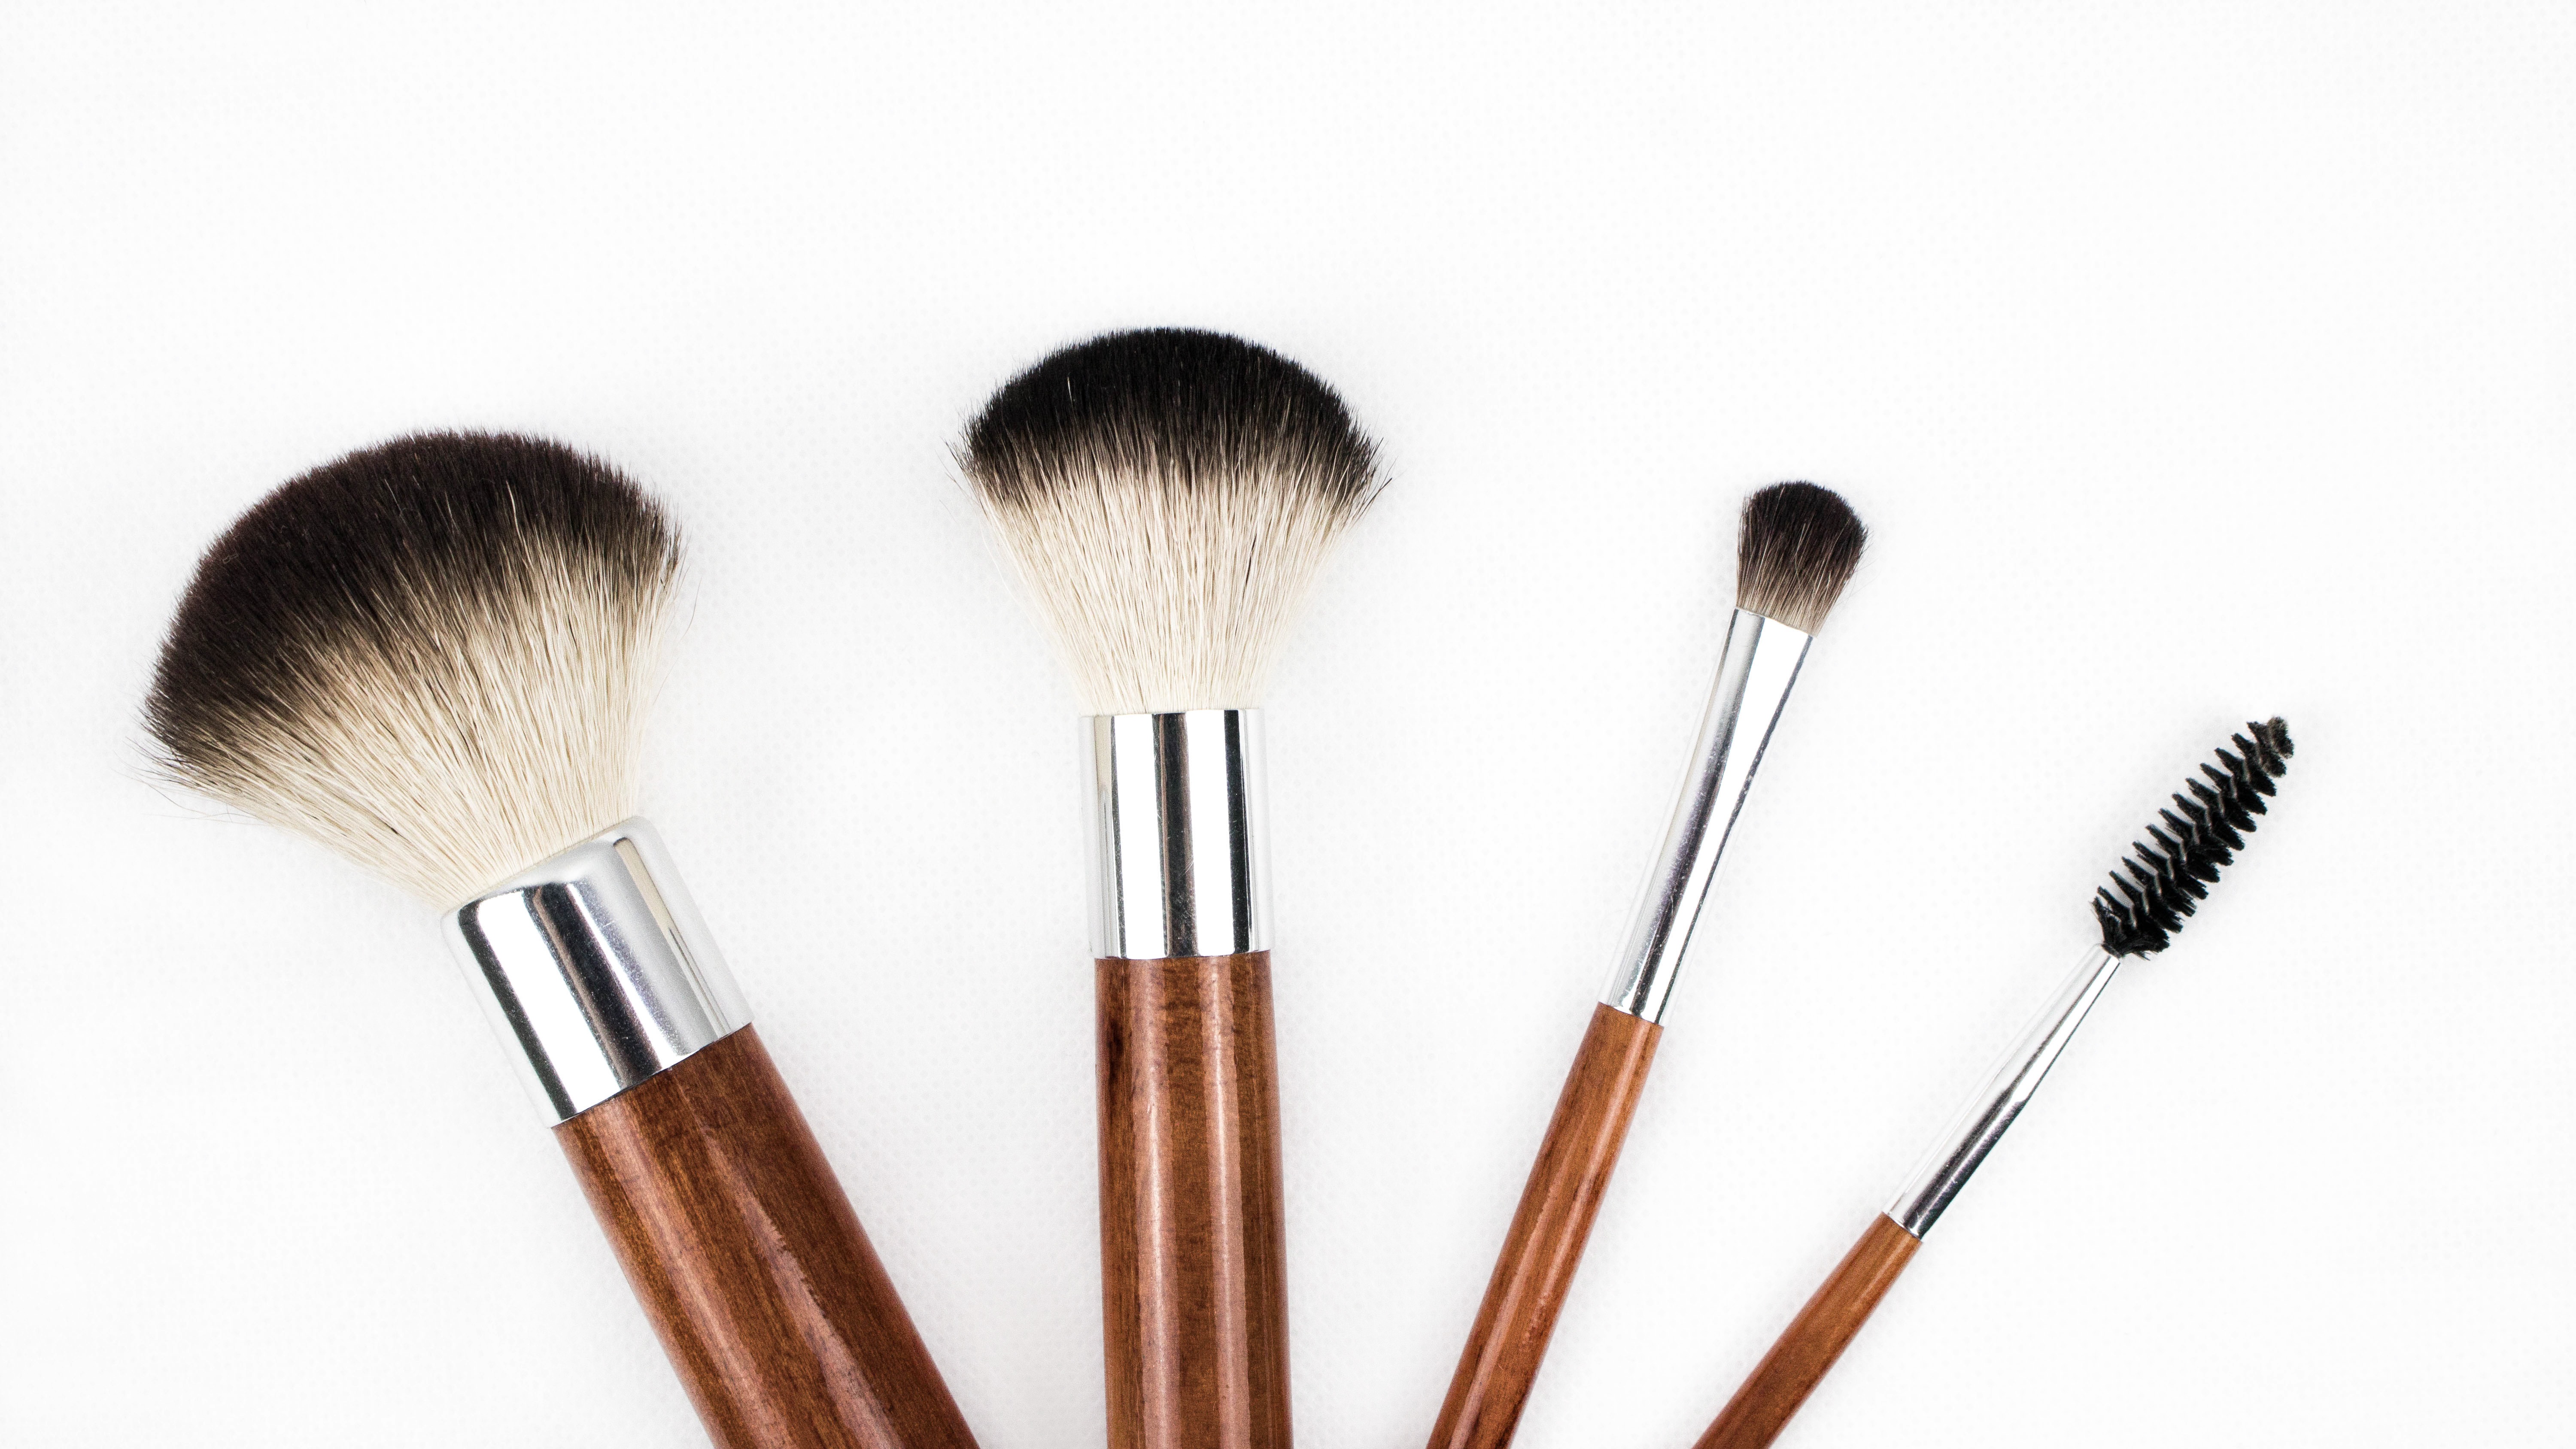
brush, tool, powder, makeup, make up, makeup brush, eyes, rouge, beauty, eyebrows, cosmetics, bristles, applying, eye shadow, cheeks